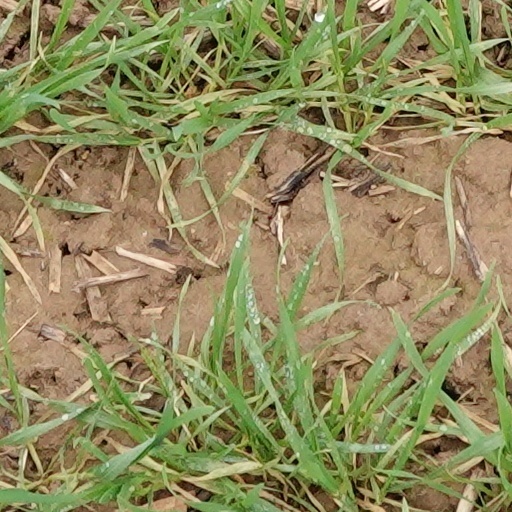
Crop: wheat